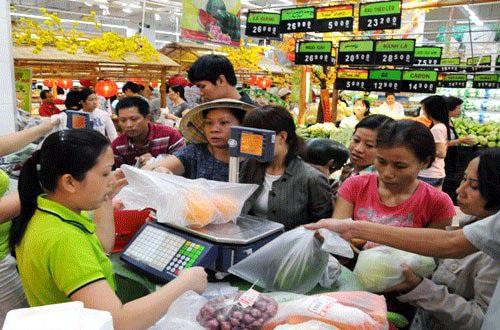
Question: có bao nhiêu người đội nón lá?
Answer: có một người đội nón lá